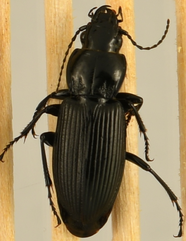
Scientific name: Pterostichus melanarius
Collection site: Woodworth Site (WOOD), plot WOOD_023